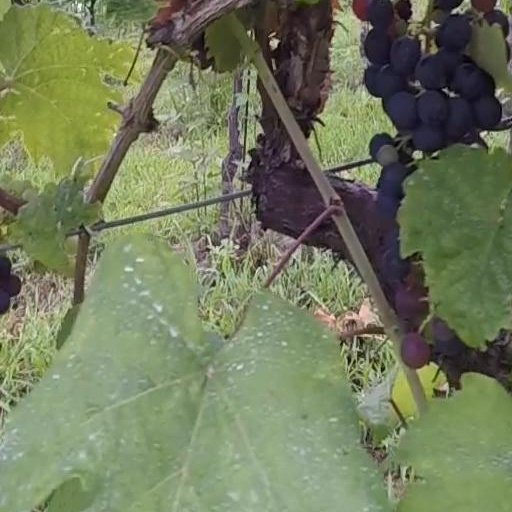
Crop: grape